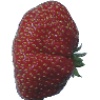
Label: strawberry_wedge